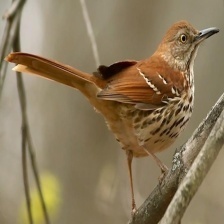
Species: BROWN THRASHER
Scientific name: TOXOSTOMA RUFUM